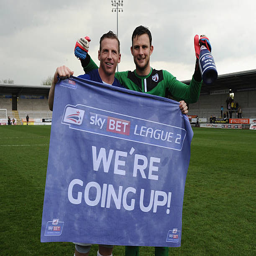
football player and hard rock artist celebrate their promotion during the match .